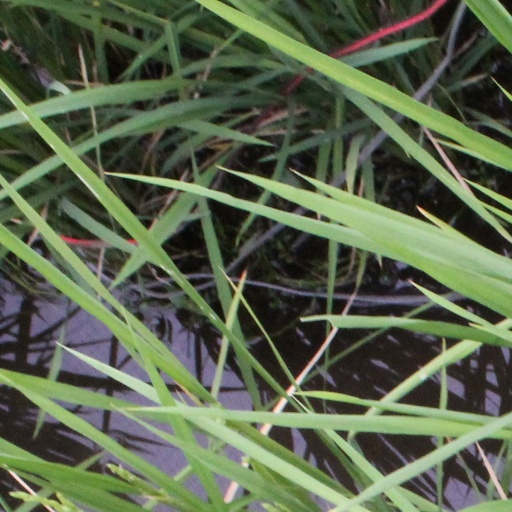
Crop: rice